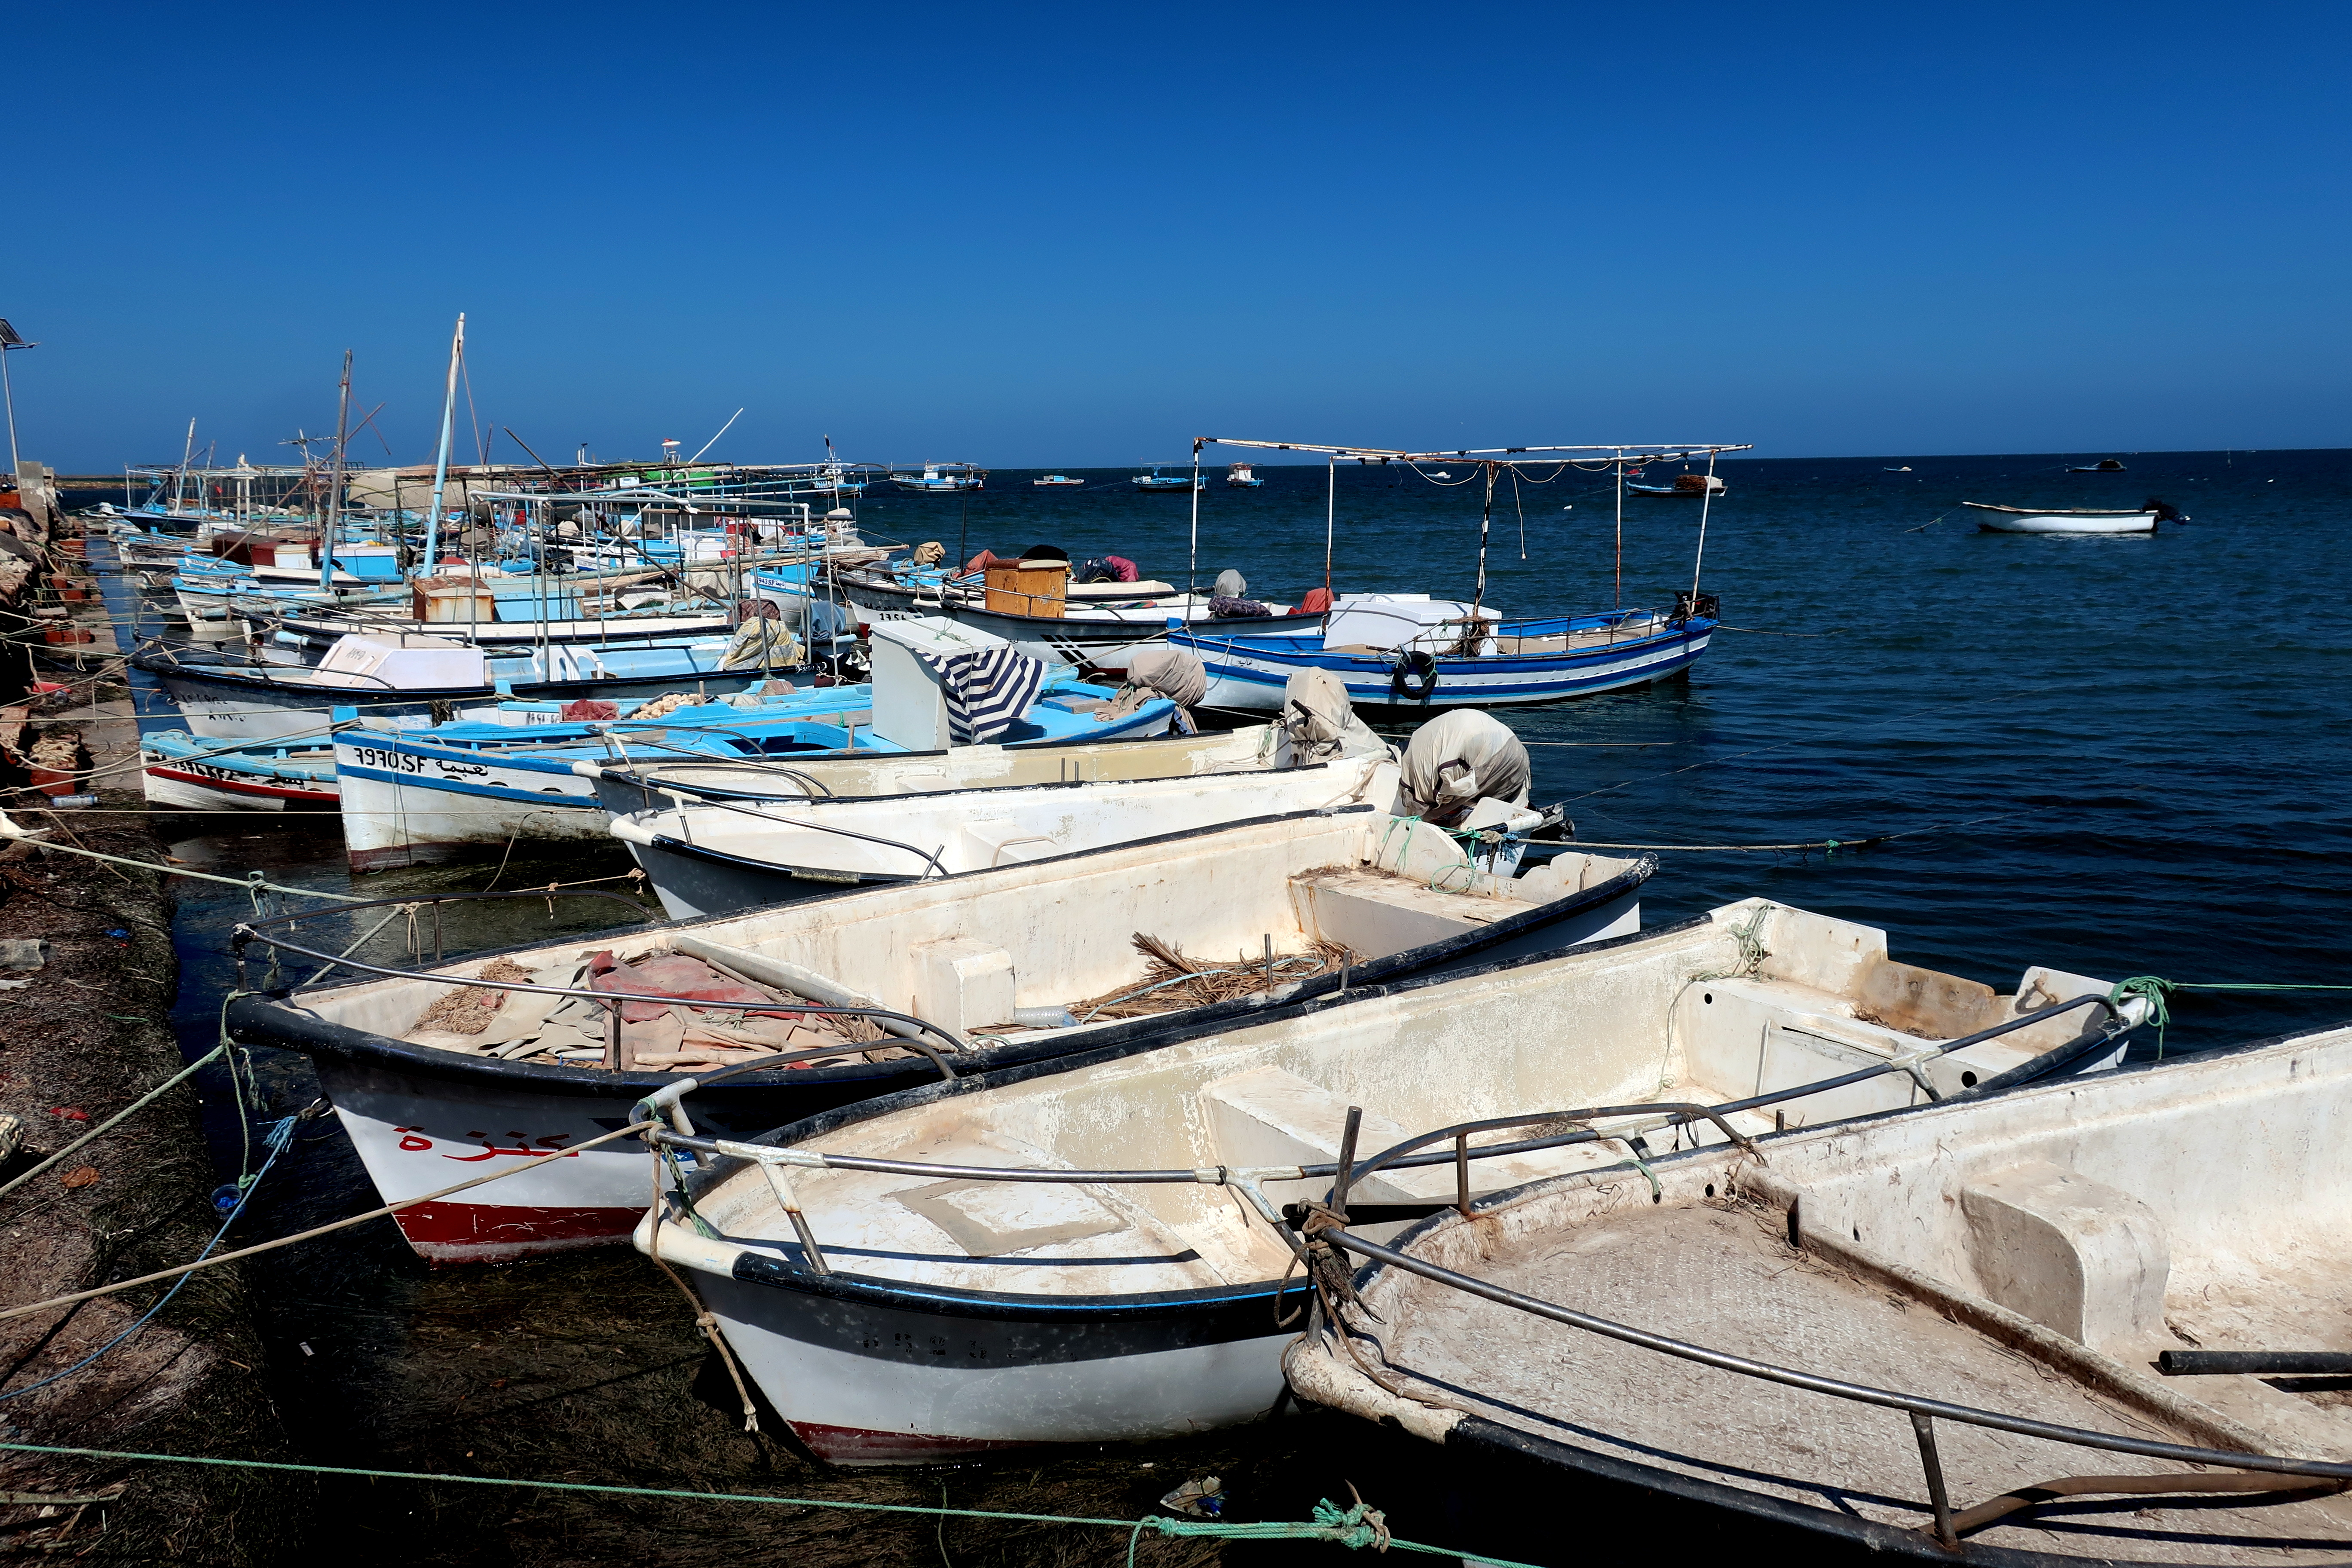
sky, boat, blue, sea, water, watercraft, vehicle, boats and boating equipment and supplies, lake, wood, waterway, horizon, naval architecture, ship, calm, harbor, water transportation, skiff, tree, dock, landscape, port, coast, ocean, boating, marina, reflection, beach, leisure